List of mammals of Mexico

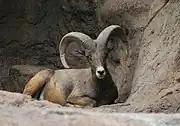
Desert bighorn sheep

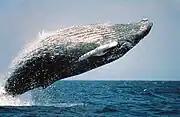
Humpback whale

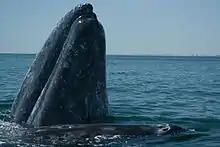
Gray whale

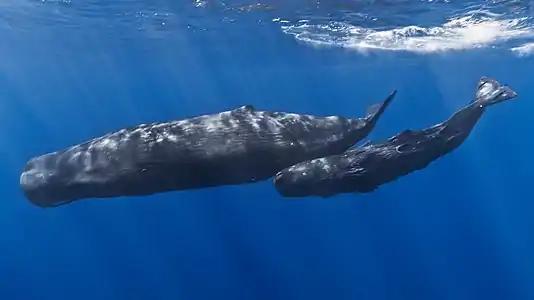
Sperm whales

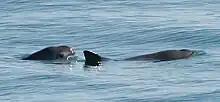
Vaquitas

The even-toed ungulates are ungulates whose weight is borne about equally by the third and fourth toes, rather than mostly or entirely by the third as in perissodactyls. There are about 220 noncetacean artiodactyl species, including many that are of great economic importance to humans. All of Mexico's extant ungulates are of Nearctic origin. Prior to the arrival of humans, camelids, which evolved in North America, also lived in the region, as did additional antilocaprids (e.g., "Capromeryx minor").